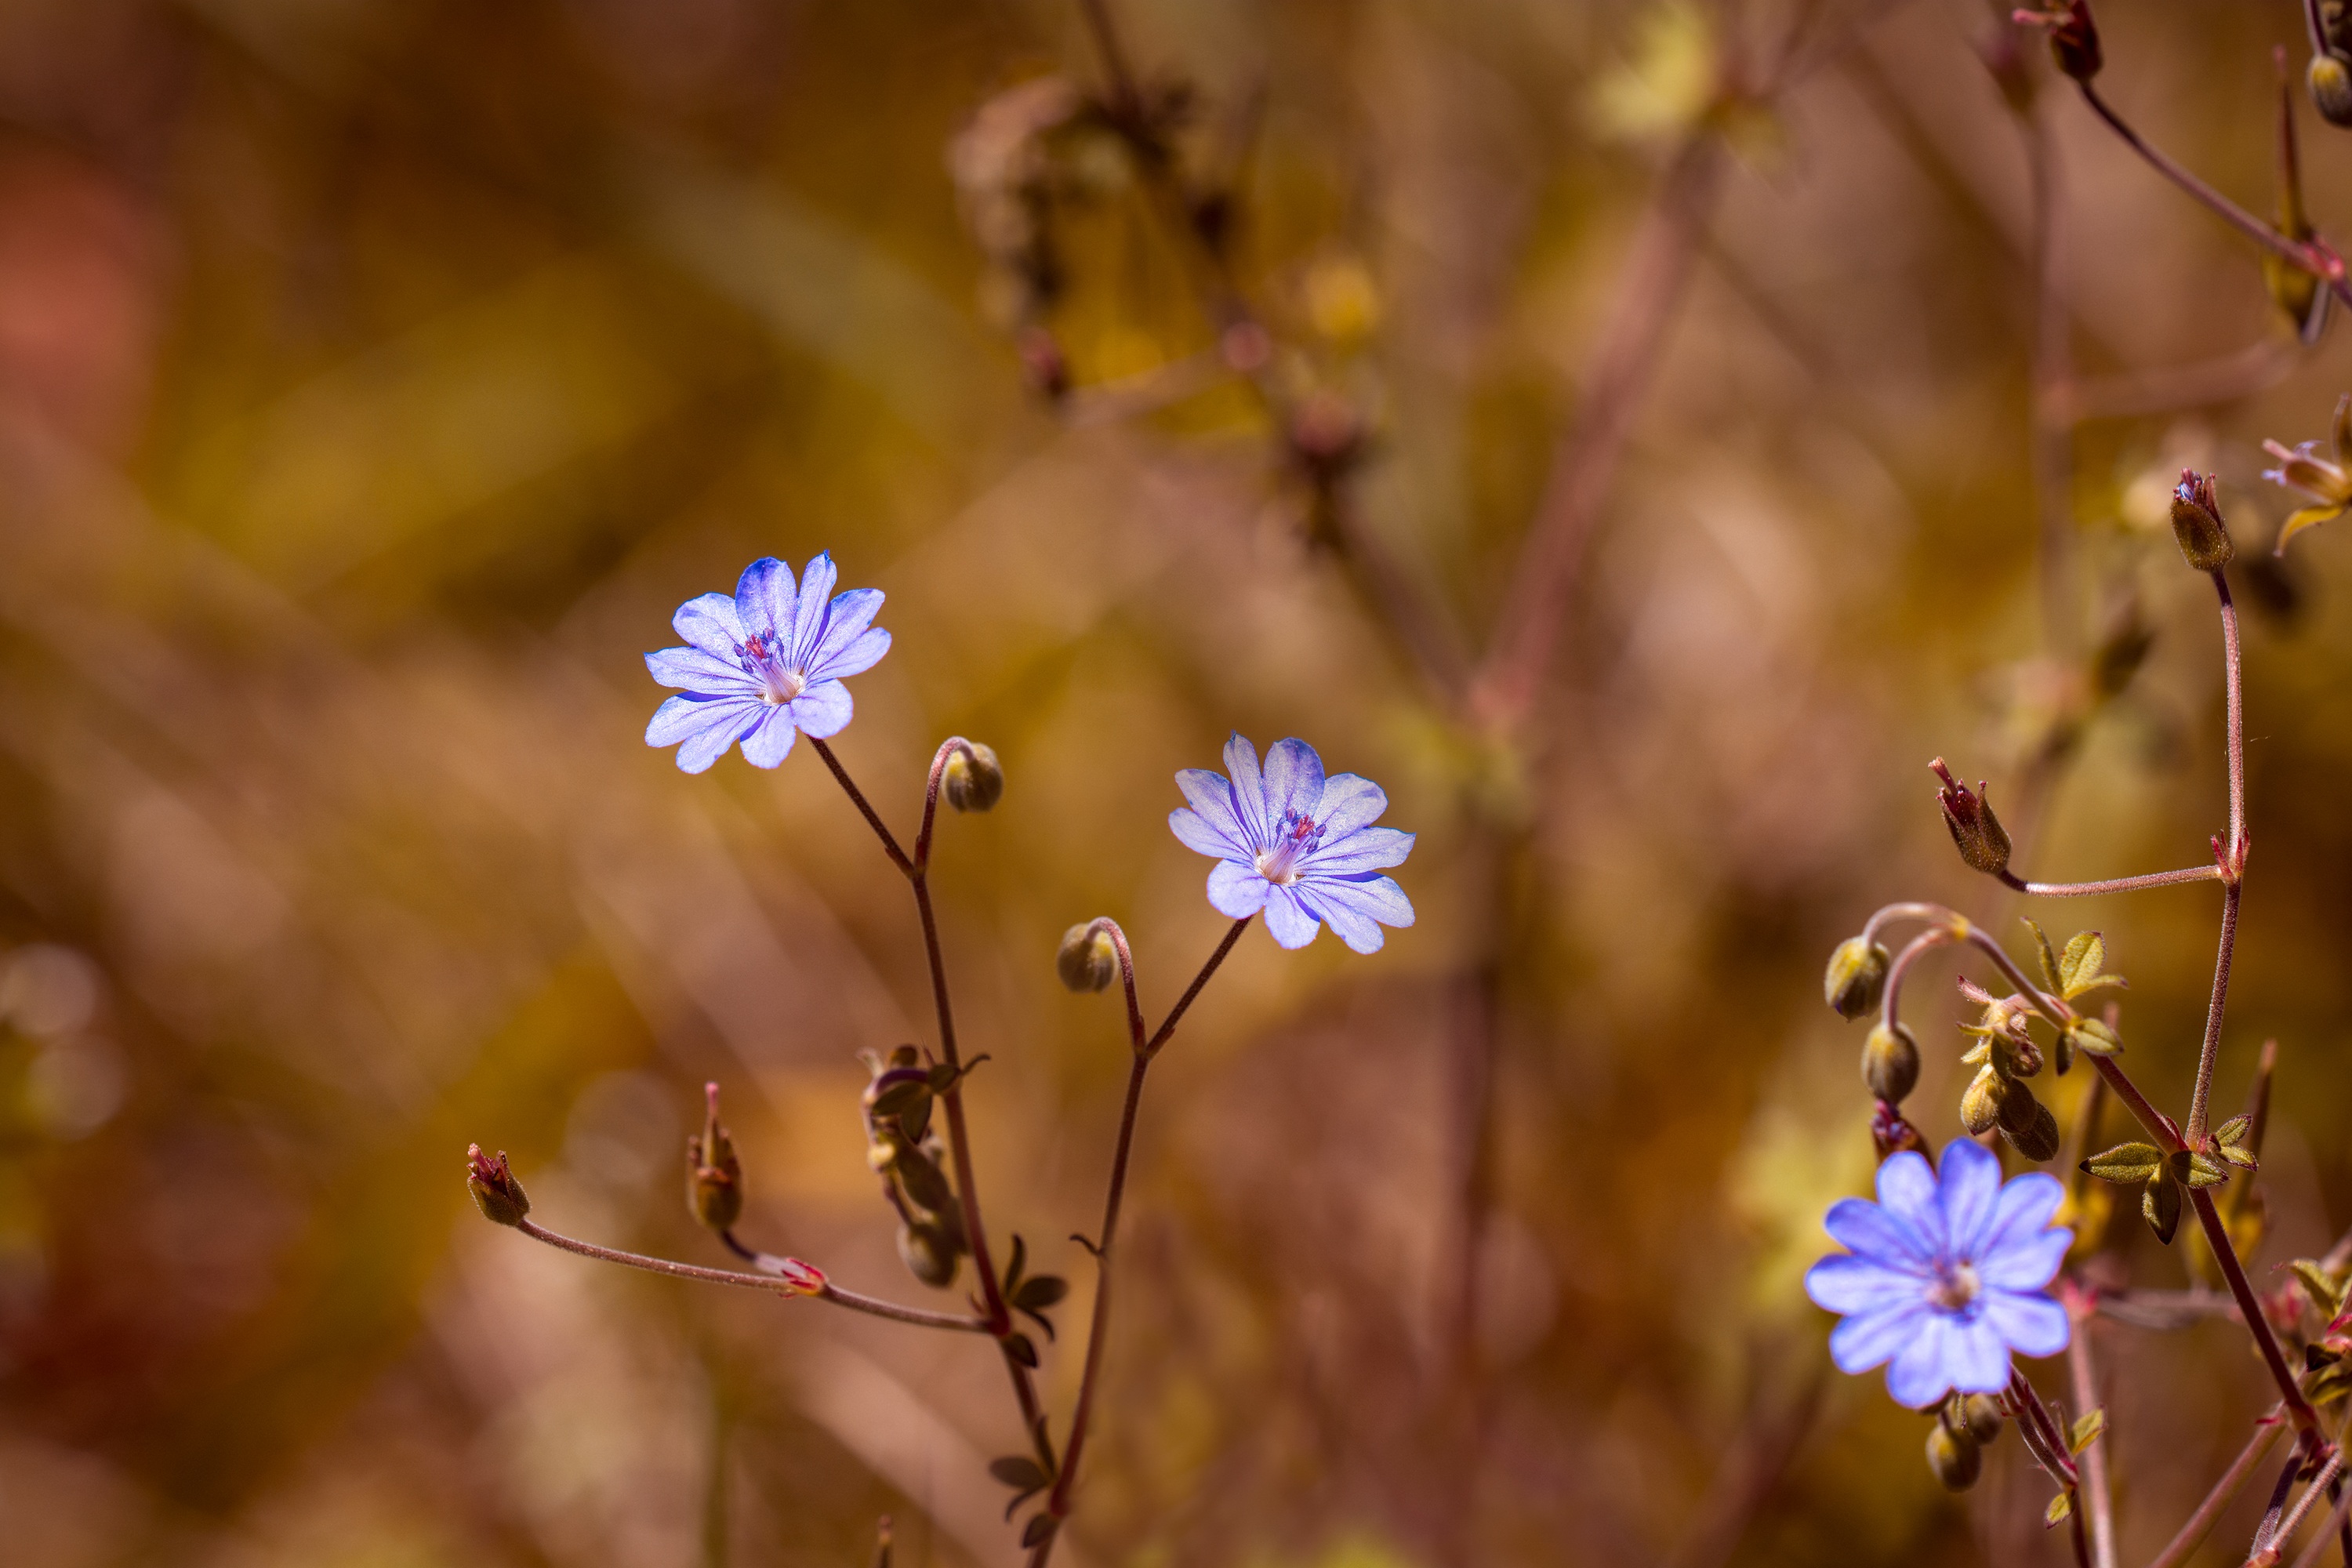
tree, nature, branch, blossom, plant, photography, meadow, sunlight, leaf, flower, petal, spring, produce, autumn, botany, yellow, close, flora, season, wild flower, wildflower, close up, pointed flower, macro photography, flowering plant, pyr n es storchschnabel, geranium pyrenaicum, plant stem, land plant